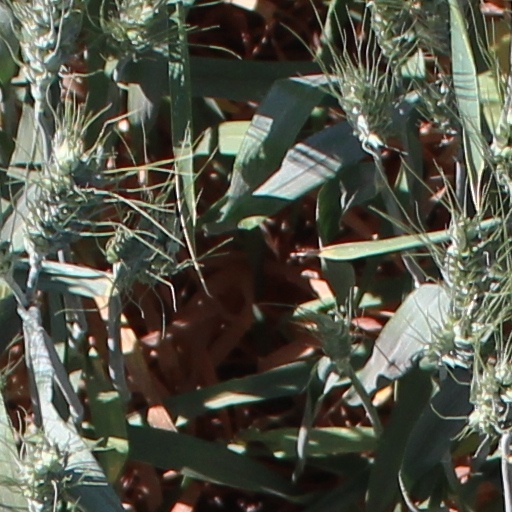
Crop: wheat